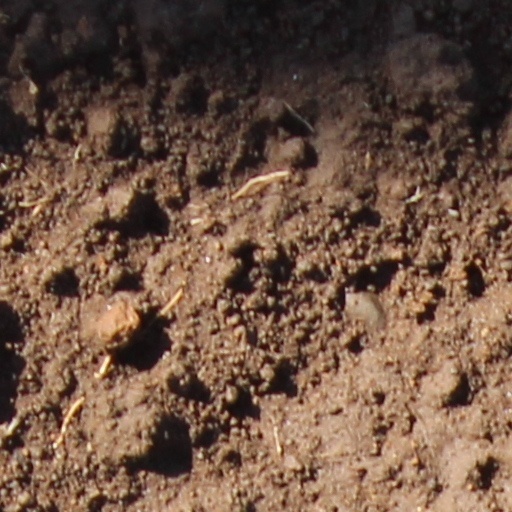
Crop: wheat